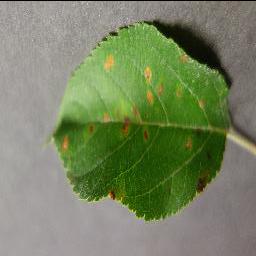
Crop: apple
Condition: cedar_rust